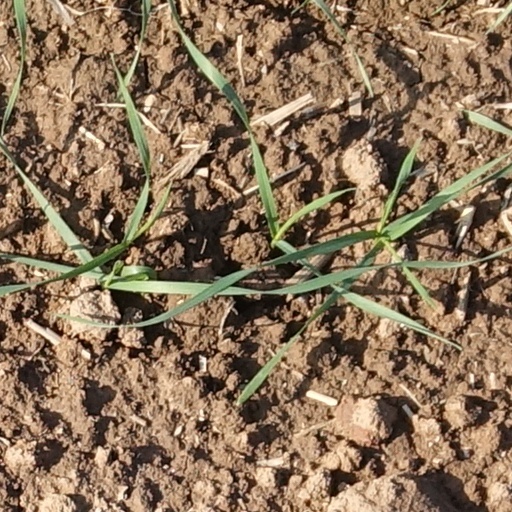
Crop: wheat